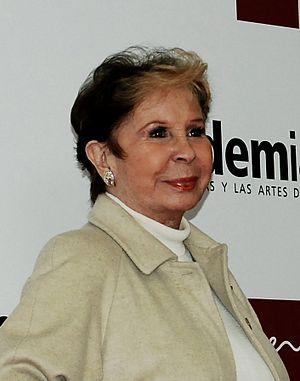
María de los Angeles López Segovia, mieux connue sous son nom de scène Lina Morgan, née à Madrid, le 20 mars 1937, et morte dans la même ville le 20 août 2015, est une actrice espagnole de théâtre, cinéma et télévision.